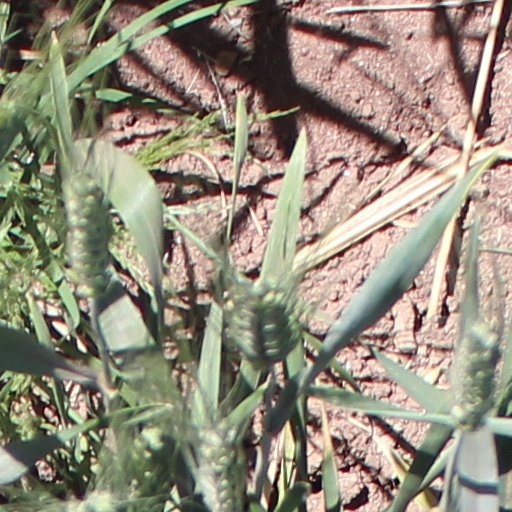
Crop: wheat